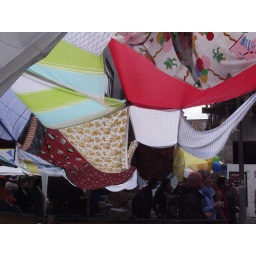
pillowy tent over cross street